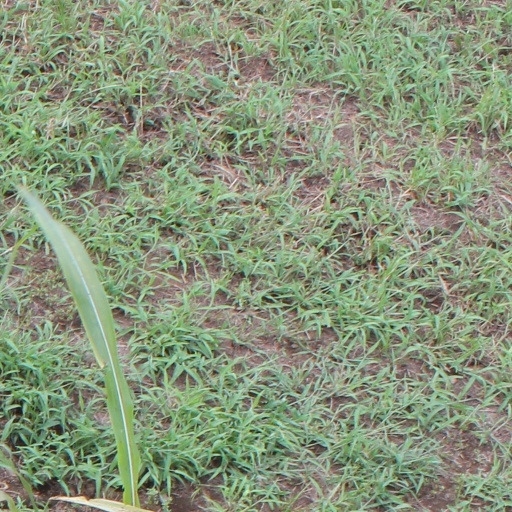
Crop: sorghum